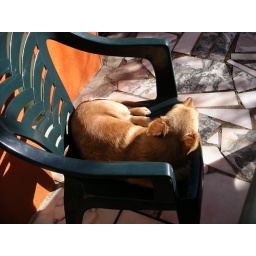
This is Daisy and she loves to be in this chair or even in the top of the table :)